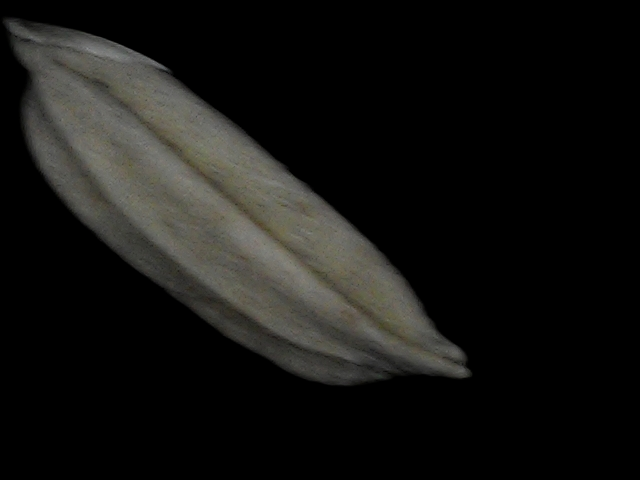
Rice variety: Bd72